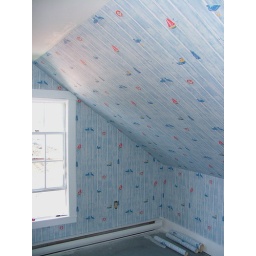
The little blue bedroom in the keeper's house.